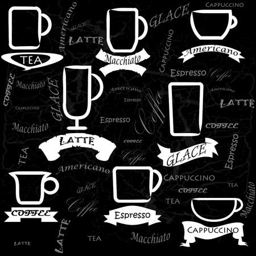
a board with a variety of coffee and drinks vector